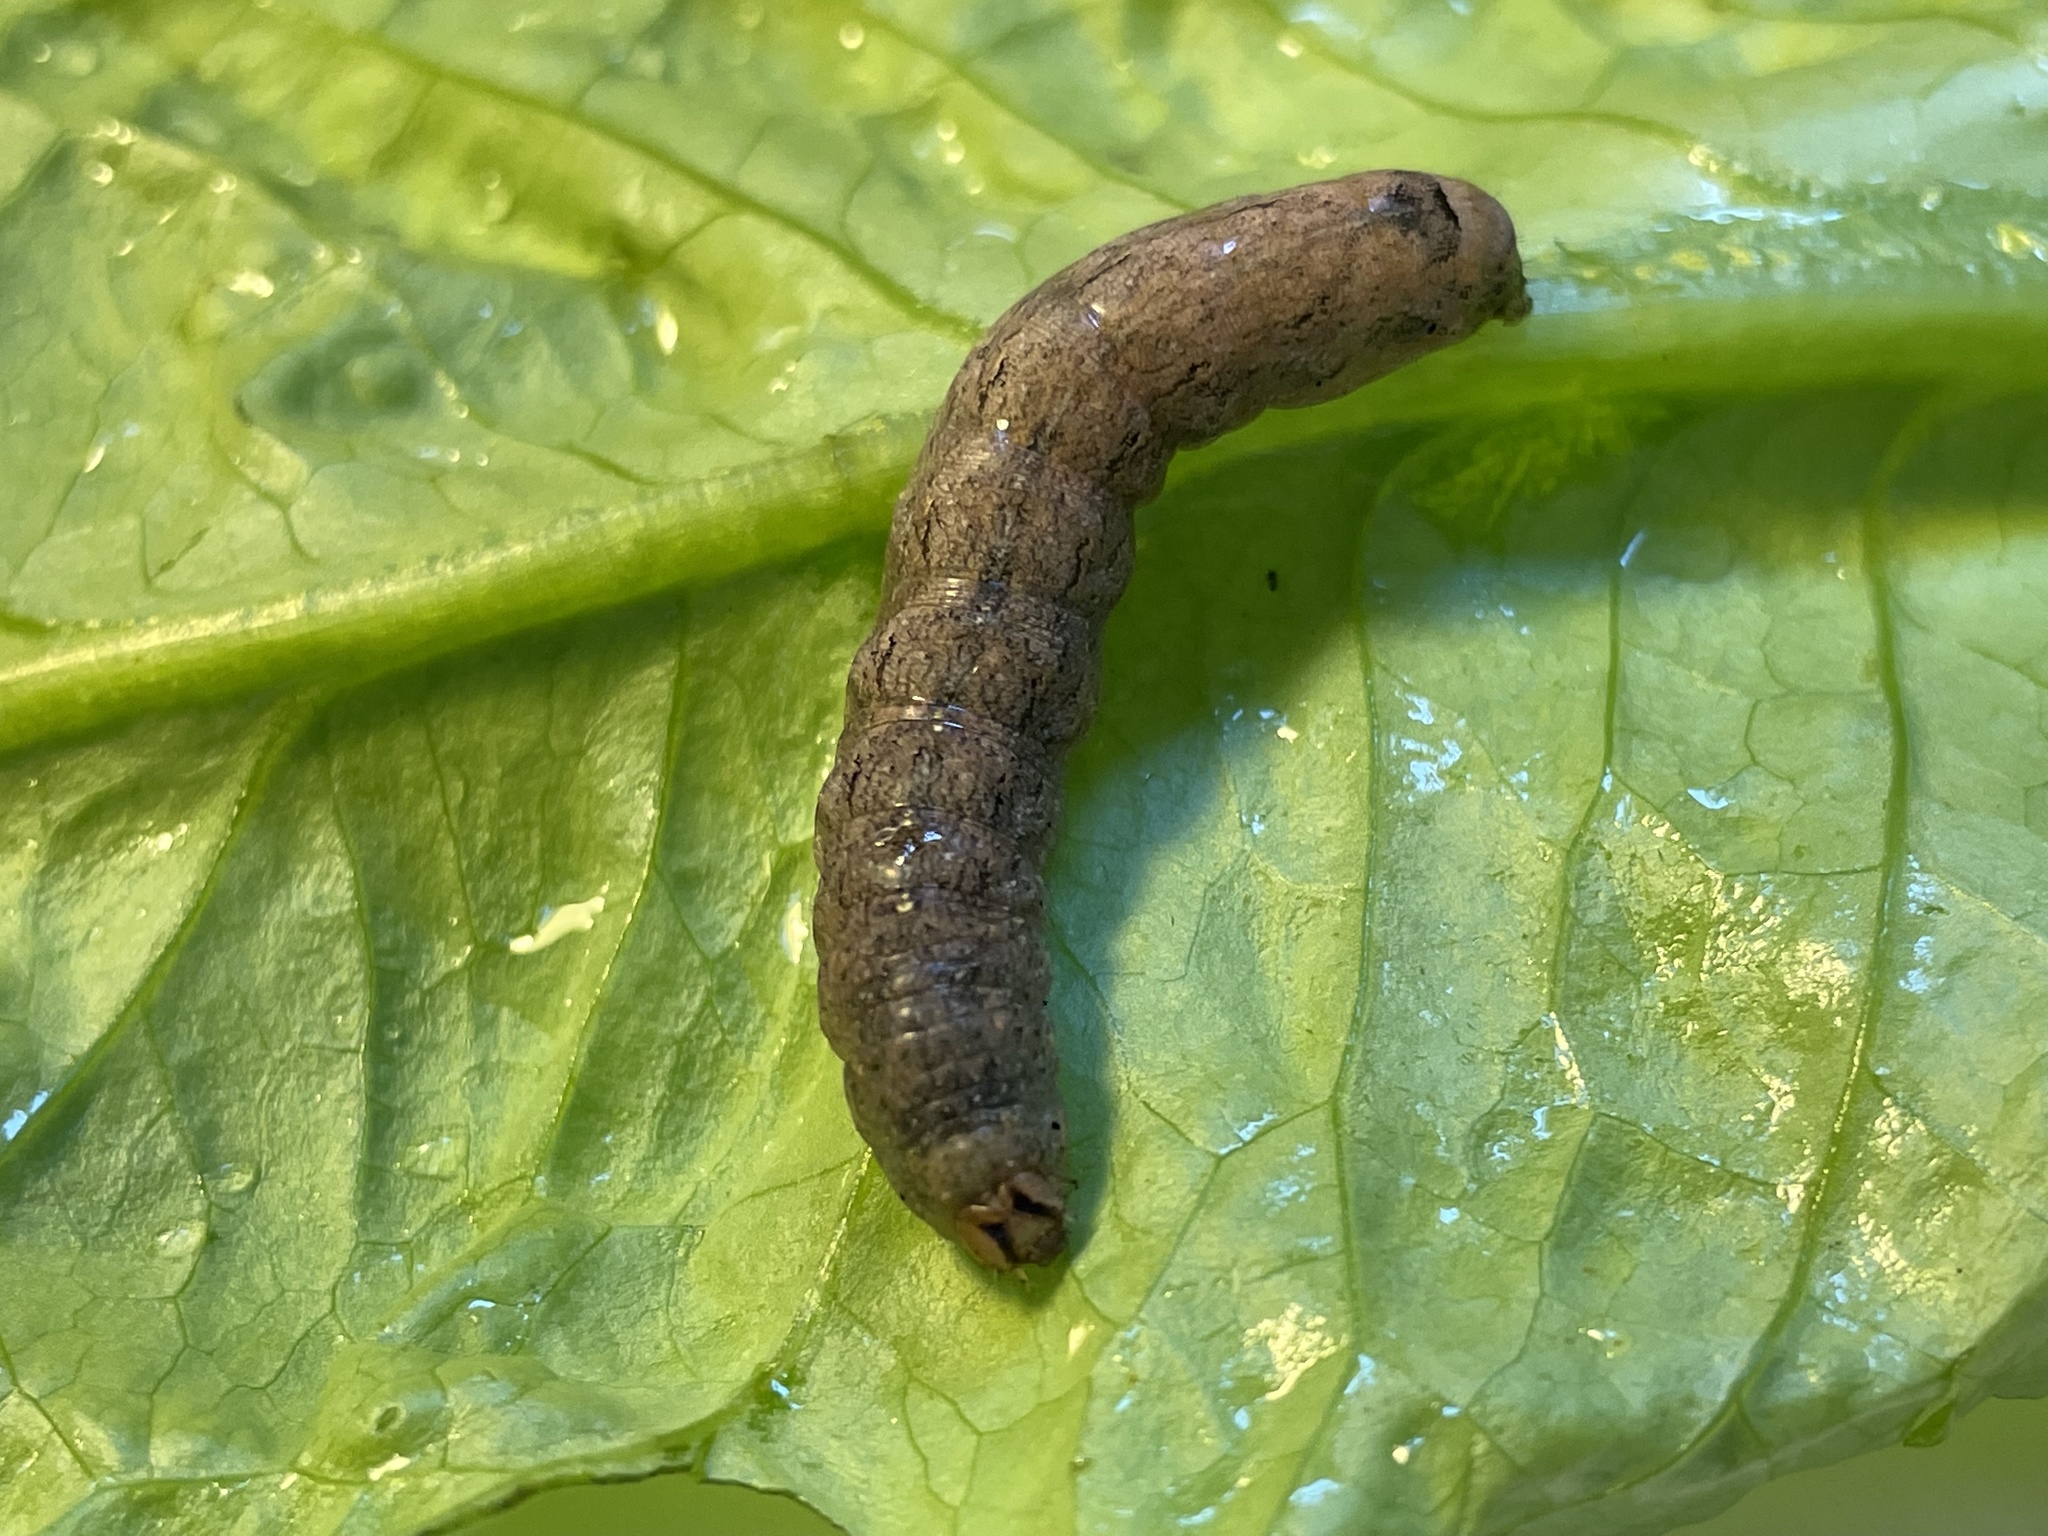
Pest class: cutworms